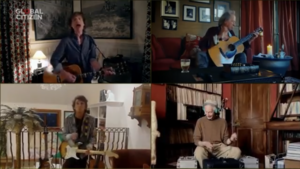
Together at Home, également connu sous le nom de One World: Together At Home, est une série de concerts virtuels organisés par Global Citizen et Lady Gaga le 18 avril 2020, en collaboration avec l'Organisation mondiale de la santé, pour lutter contre le Covid-19 et soutenir le personnel soignant durant la pandémie.